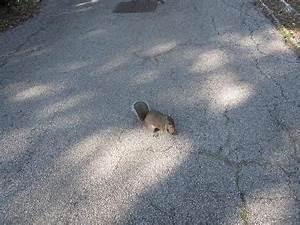
squirrel